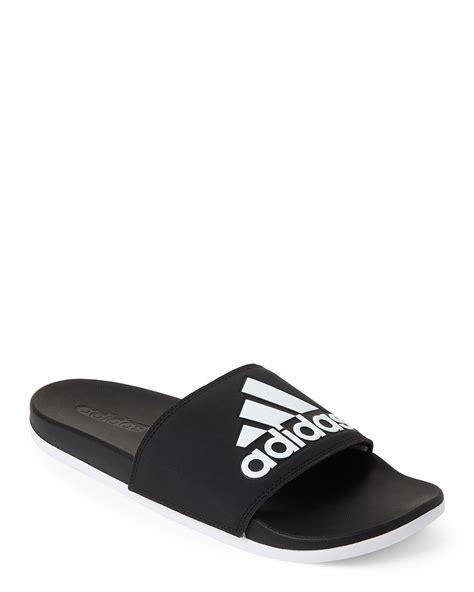
Brand: Adidas
Model: Adilette 22